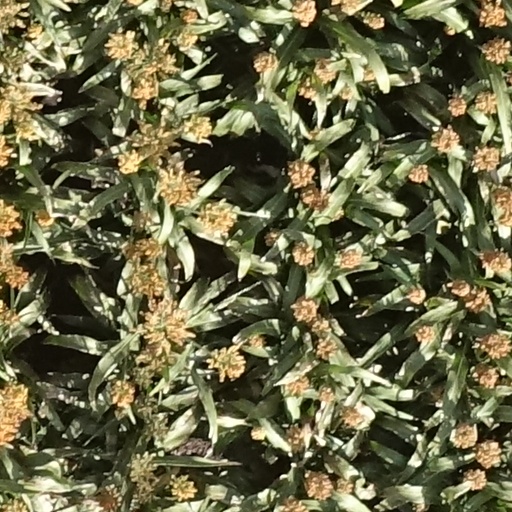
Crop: sorghum